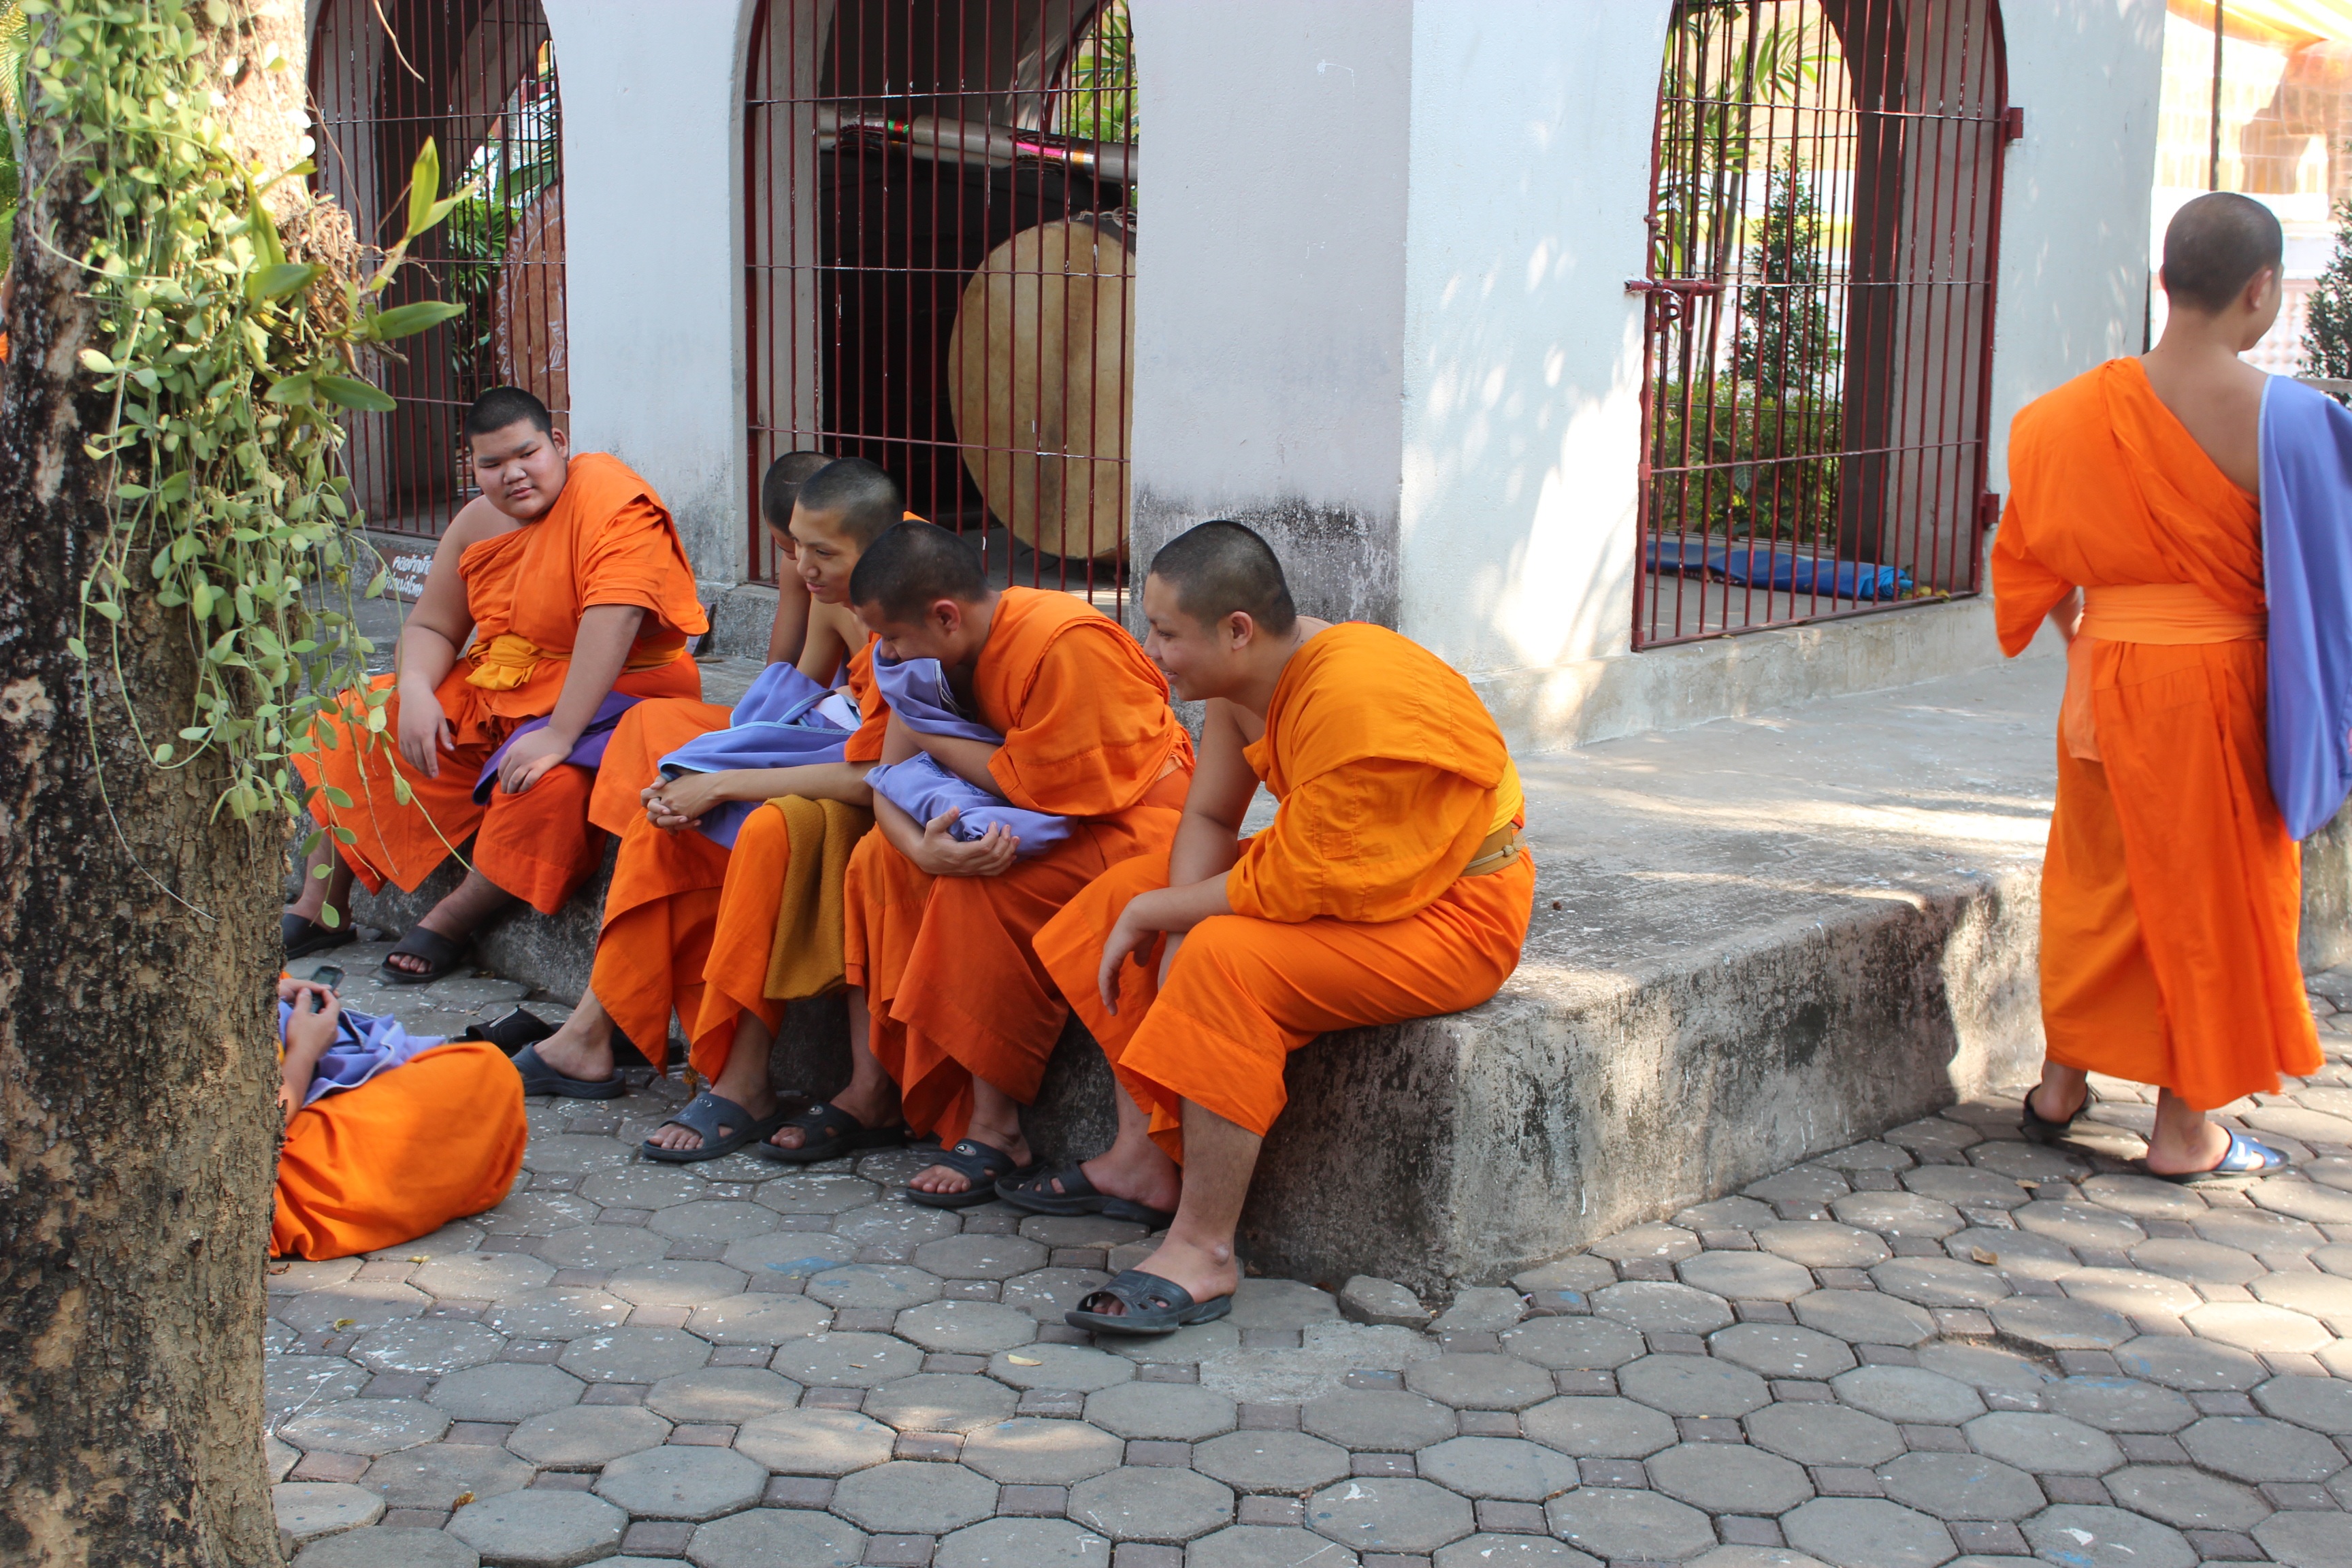
person, people, travel, asian, monk, buddhist, buddhism, religion, ancient, tourism, thailand, spiritual, pray, religious, meditation, temple, faith, monastery, buddha, culture, thai, traditional, wat